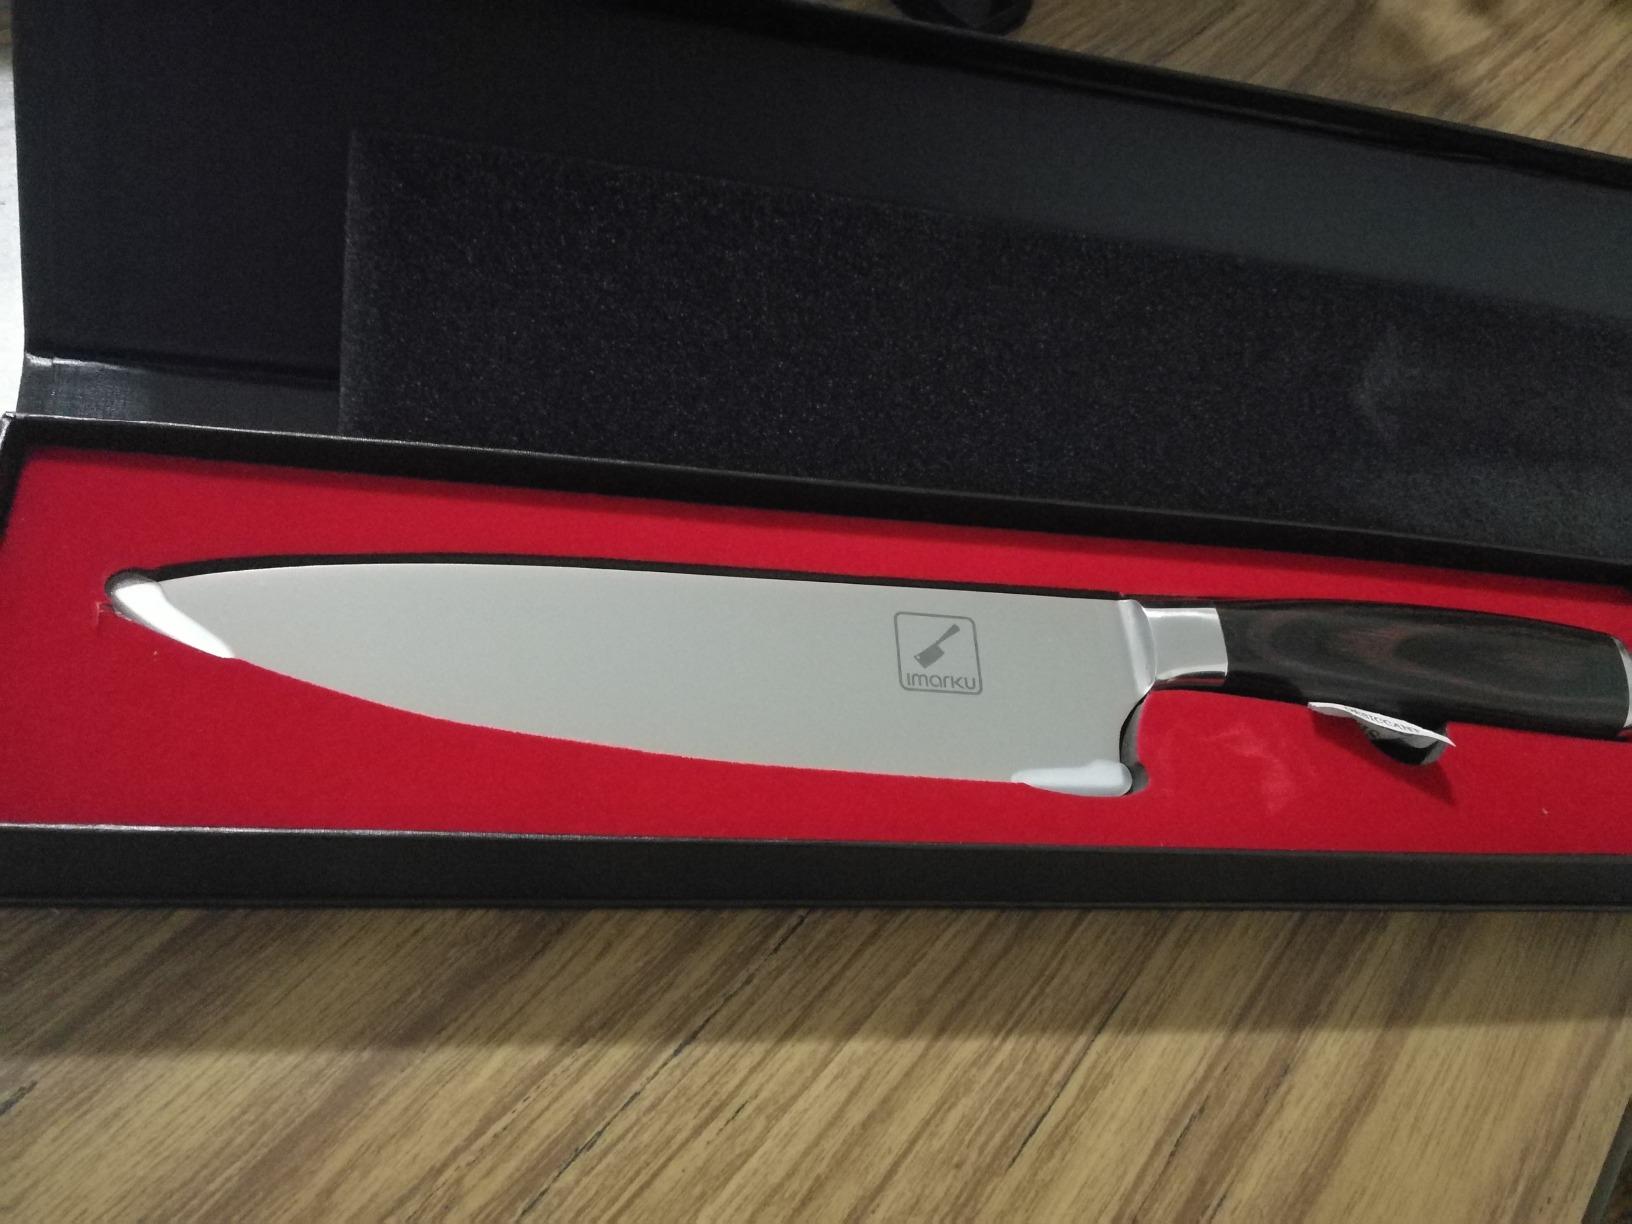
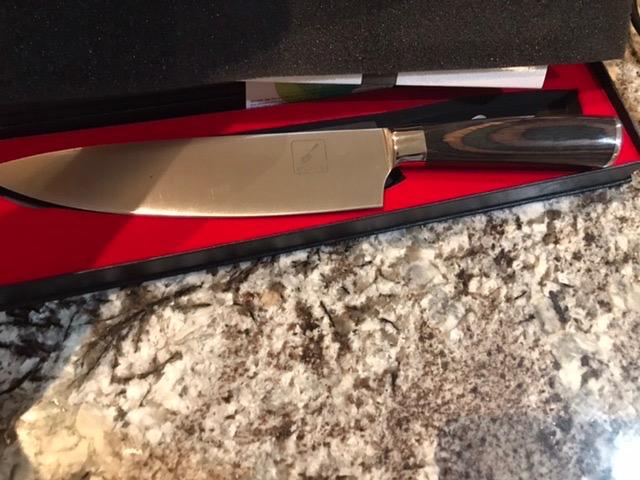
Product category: items_knife
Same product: yes